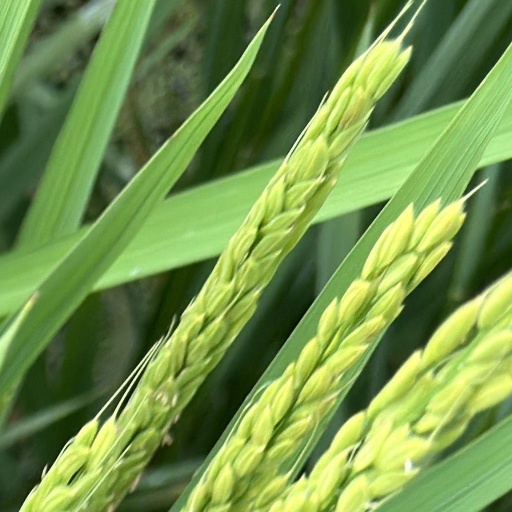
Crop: rice